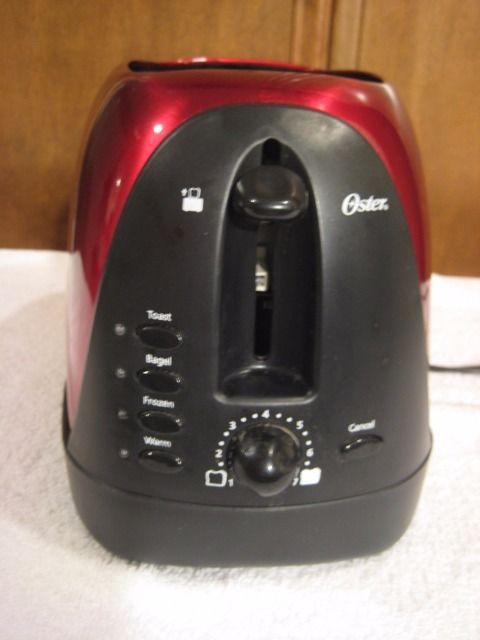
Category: toaster